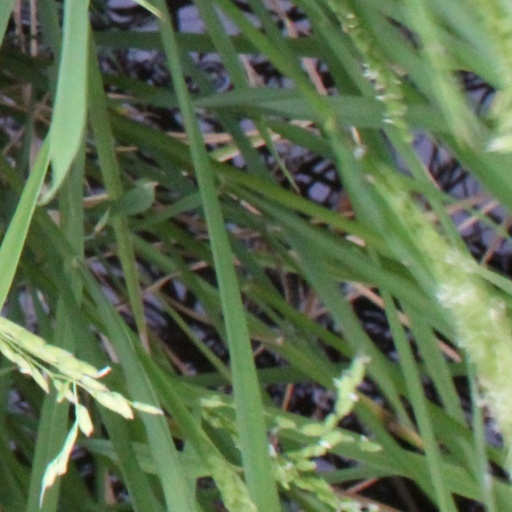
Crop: rice